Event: Nepal Earthquake
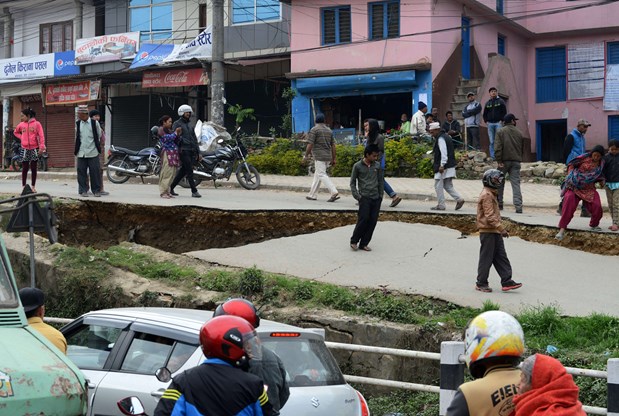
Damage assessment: damage